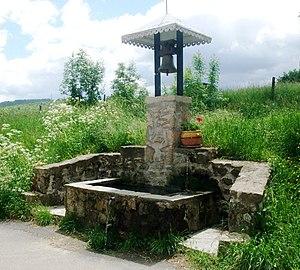
Boulieu cloche d'école
Boulieu-lès-Annonay est une commune française située dans le département de l'Ardèche, en région Auvergne-Rhône-Alpes. Sa proximité de la ville d'Annonay lui a donné une vocation résidentielle. Elle offre l'attrait touristique d'un centre village médiéval assez bien conservé.